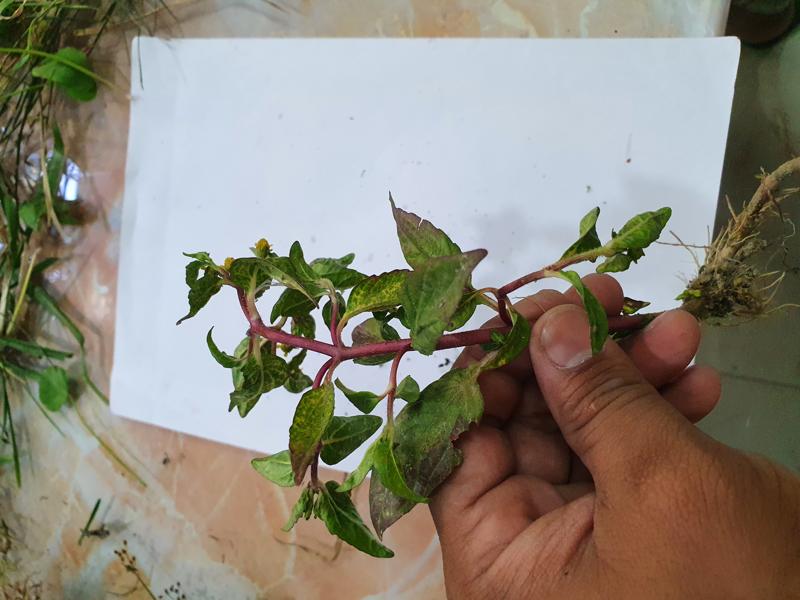
Weed species: Synedrella nodiflora